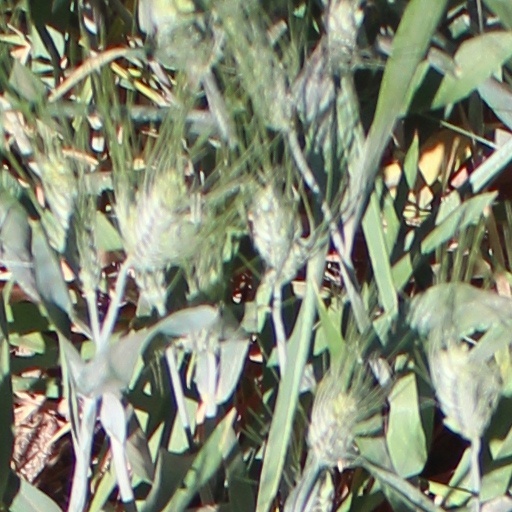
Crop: wheat